Armenian genocide reparations

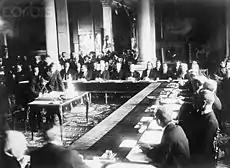
The Ottoman representative, Mehmed Hâdî Pasha, signs the Treaty of Sèvres.

Apart from the one to one and a half million deaths, Armenians lost all their wealth and property and received neither compensation nor reparations. Businesses and farms were lost, and all schools, churches, hospitals, orphanages, monasteries, and graveyards became Turkish state property. In January 1916, the Ottoman Minister of Commerce and Agriculture issued a decree ordering all financial institutions operating within the empire's borders to turn over Armenian assets to the government. It is recorded that as much as 6 million Turkish gold pounds were seized along with real property, cash, bank deposits, and jewelry. The assets were then funneled to European banks, including Deutsche and Dresdner banks.